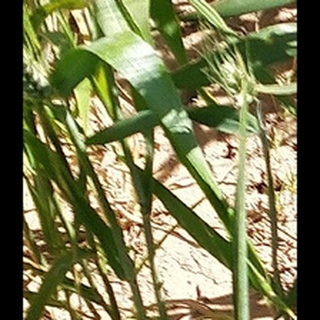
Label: healthy_wheat